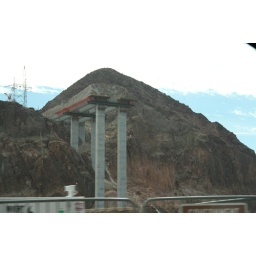
building a new road high above the dam